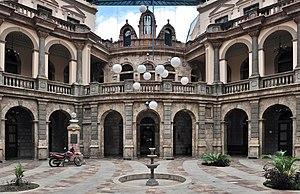
Cuenca, Équateur